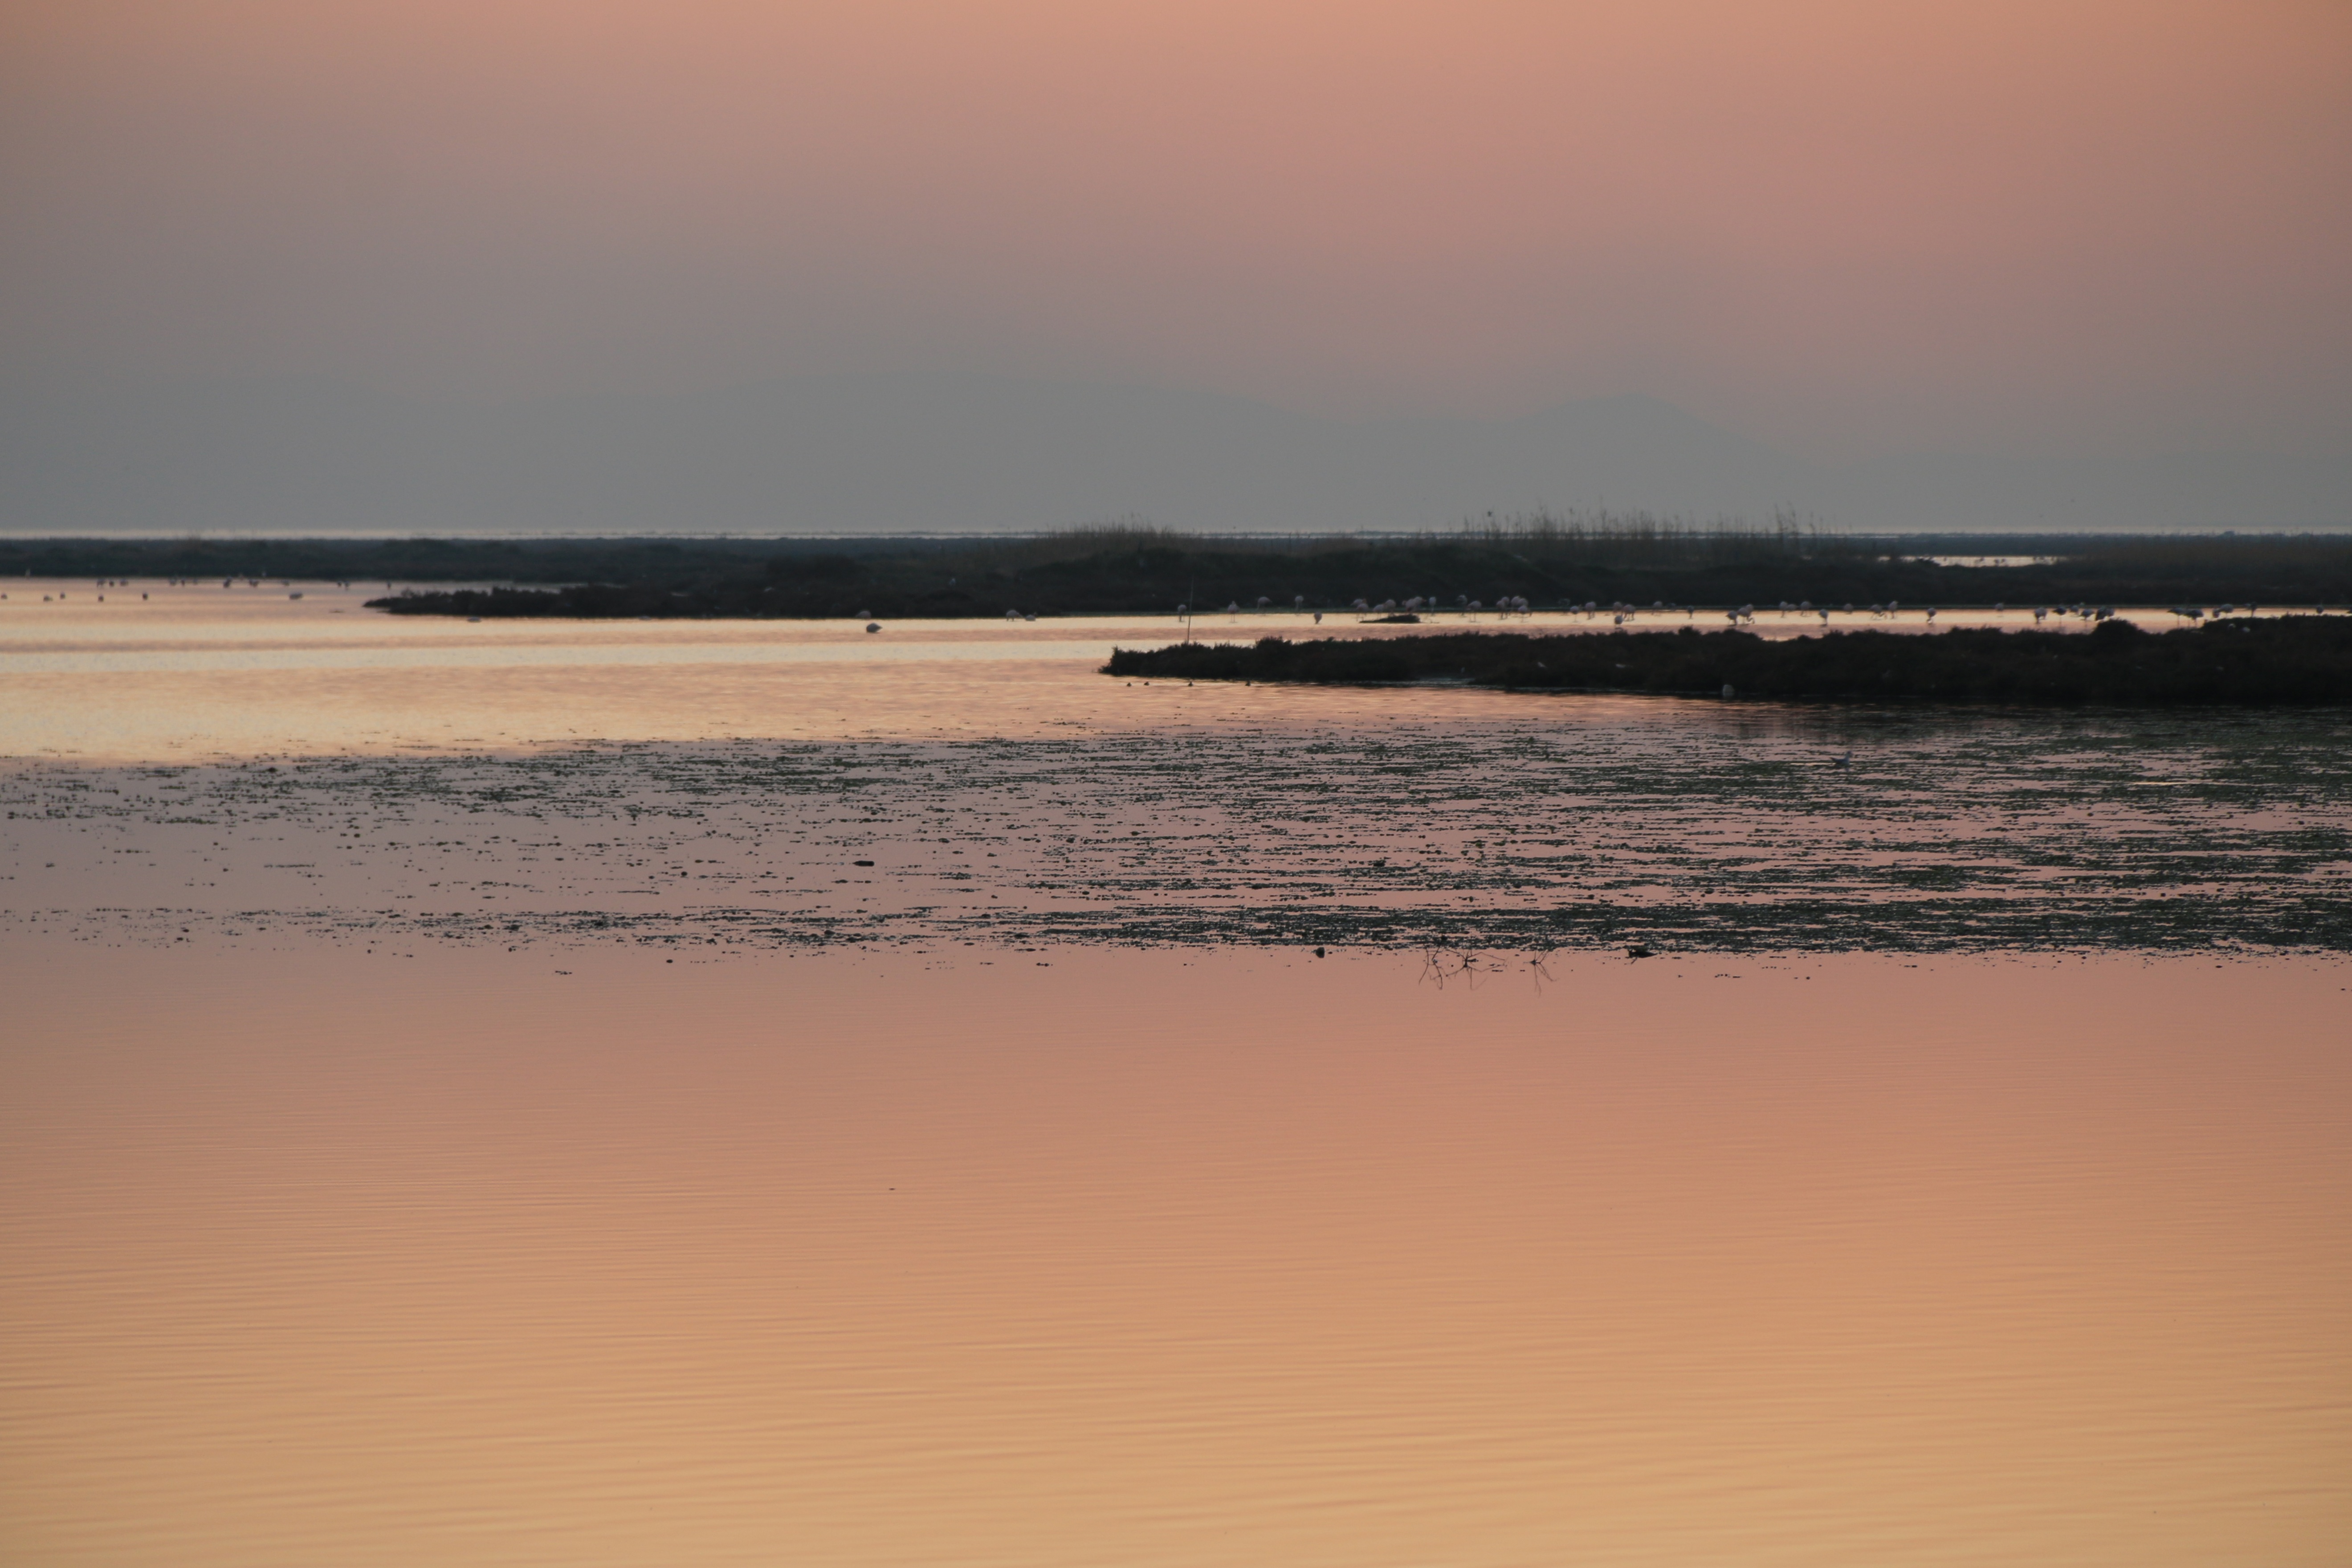
beach, landscape, sea, coast, water, nature, sand, ocean, horizon, cloud, sky, sun, sunrise, sunset, sunlight, morning, shore, wave, dawn, coastline, dusk, evening, orange, reflection, peace, bay, yellow, solar, body of water, in the evening, turkey, marine, ege, izmir, atmospheric phenomenon, wind wave, nature turkey